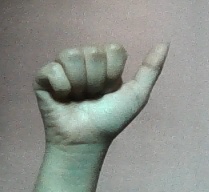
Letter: dhad